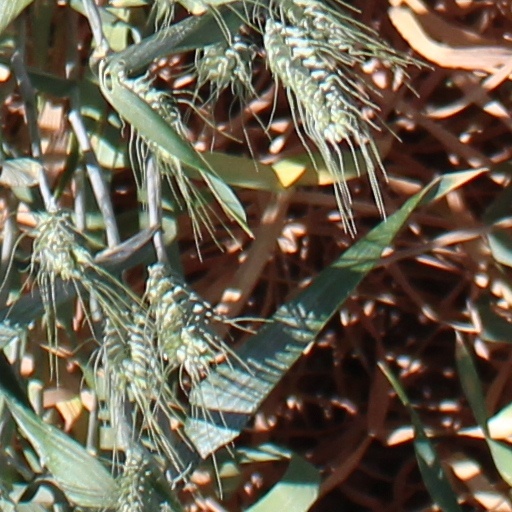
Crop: wheat